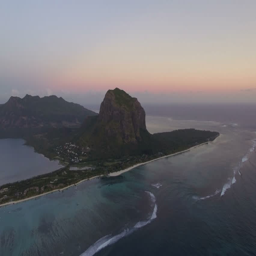
aerial shot with mountain on the peninsula surrounded .